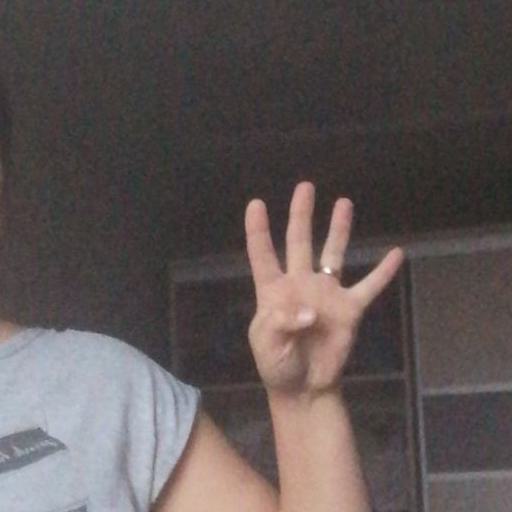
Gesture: four